Herta Haas

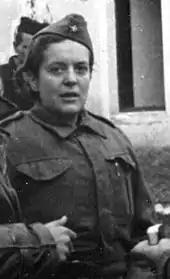
Haas in 1943

Herta Haas (29 March 1914 – 5 March 2010) was of Austrian descent and Yugoslav Partisan during World War II and the third wife of Josip Broz Tito, leader of the partisans and a future president of Yugoslavia.